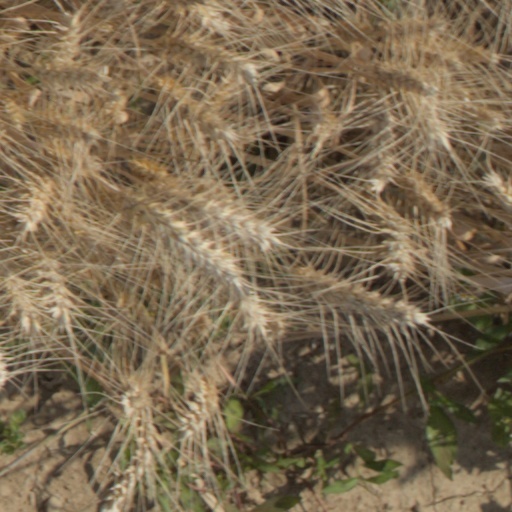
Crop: wheat